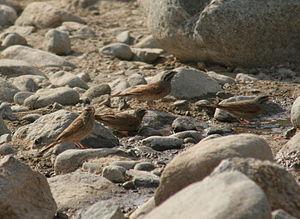
Le Bruant striolé est une espèce de passereaux appartenant à la famille des Emberizidae.